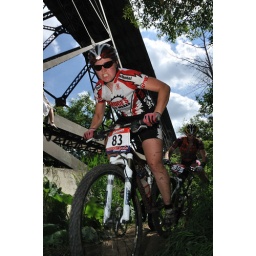
From the Edmonton Canada Cup mountain bike race, July 11th, 2010 in Edmonton, Alberta, Canada.